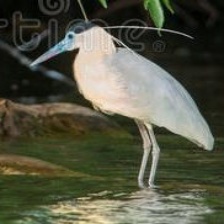
Species: CAPPED HERON
Scientific name: PILHERODIUS PILEATUS
ImageNet parent category: little_blue_heron